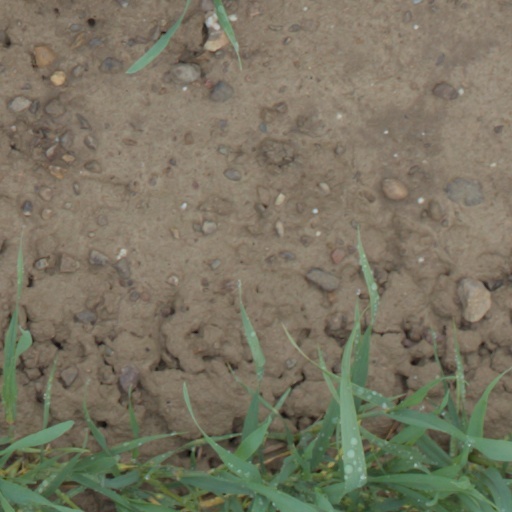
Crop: wheat